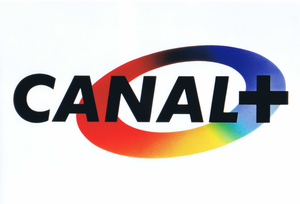
Logo Canal+ par Etienne-Robial en 1984 avec Mathias Ledoux